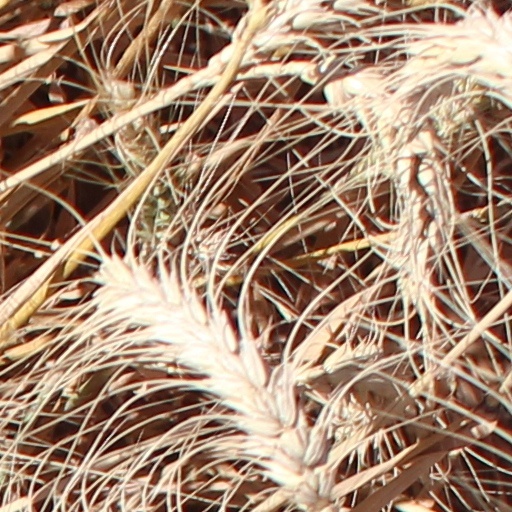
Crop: wheat